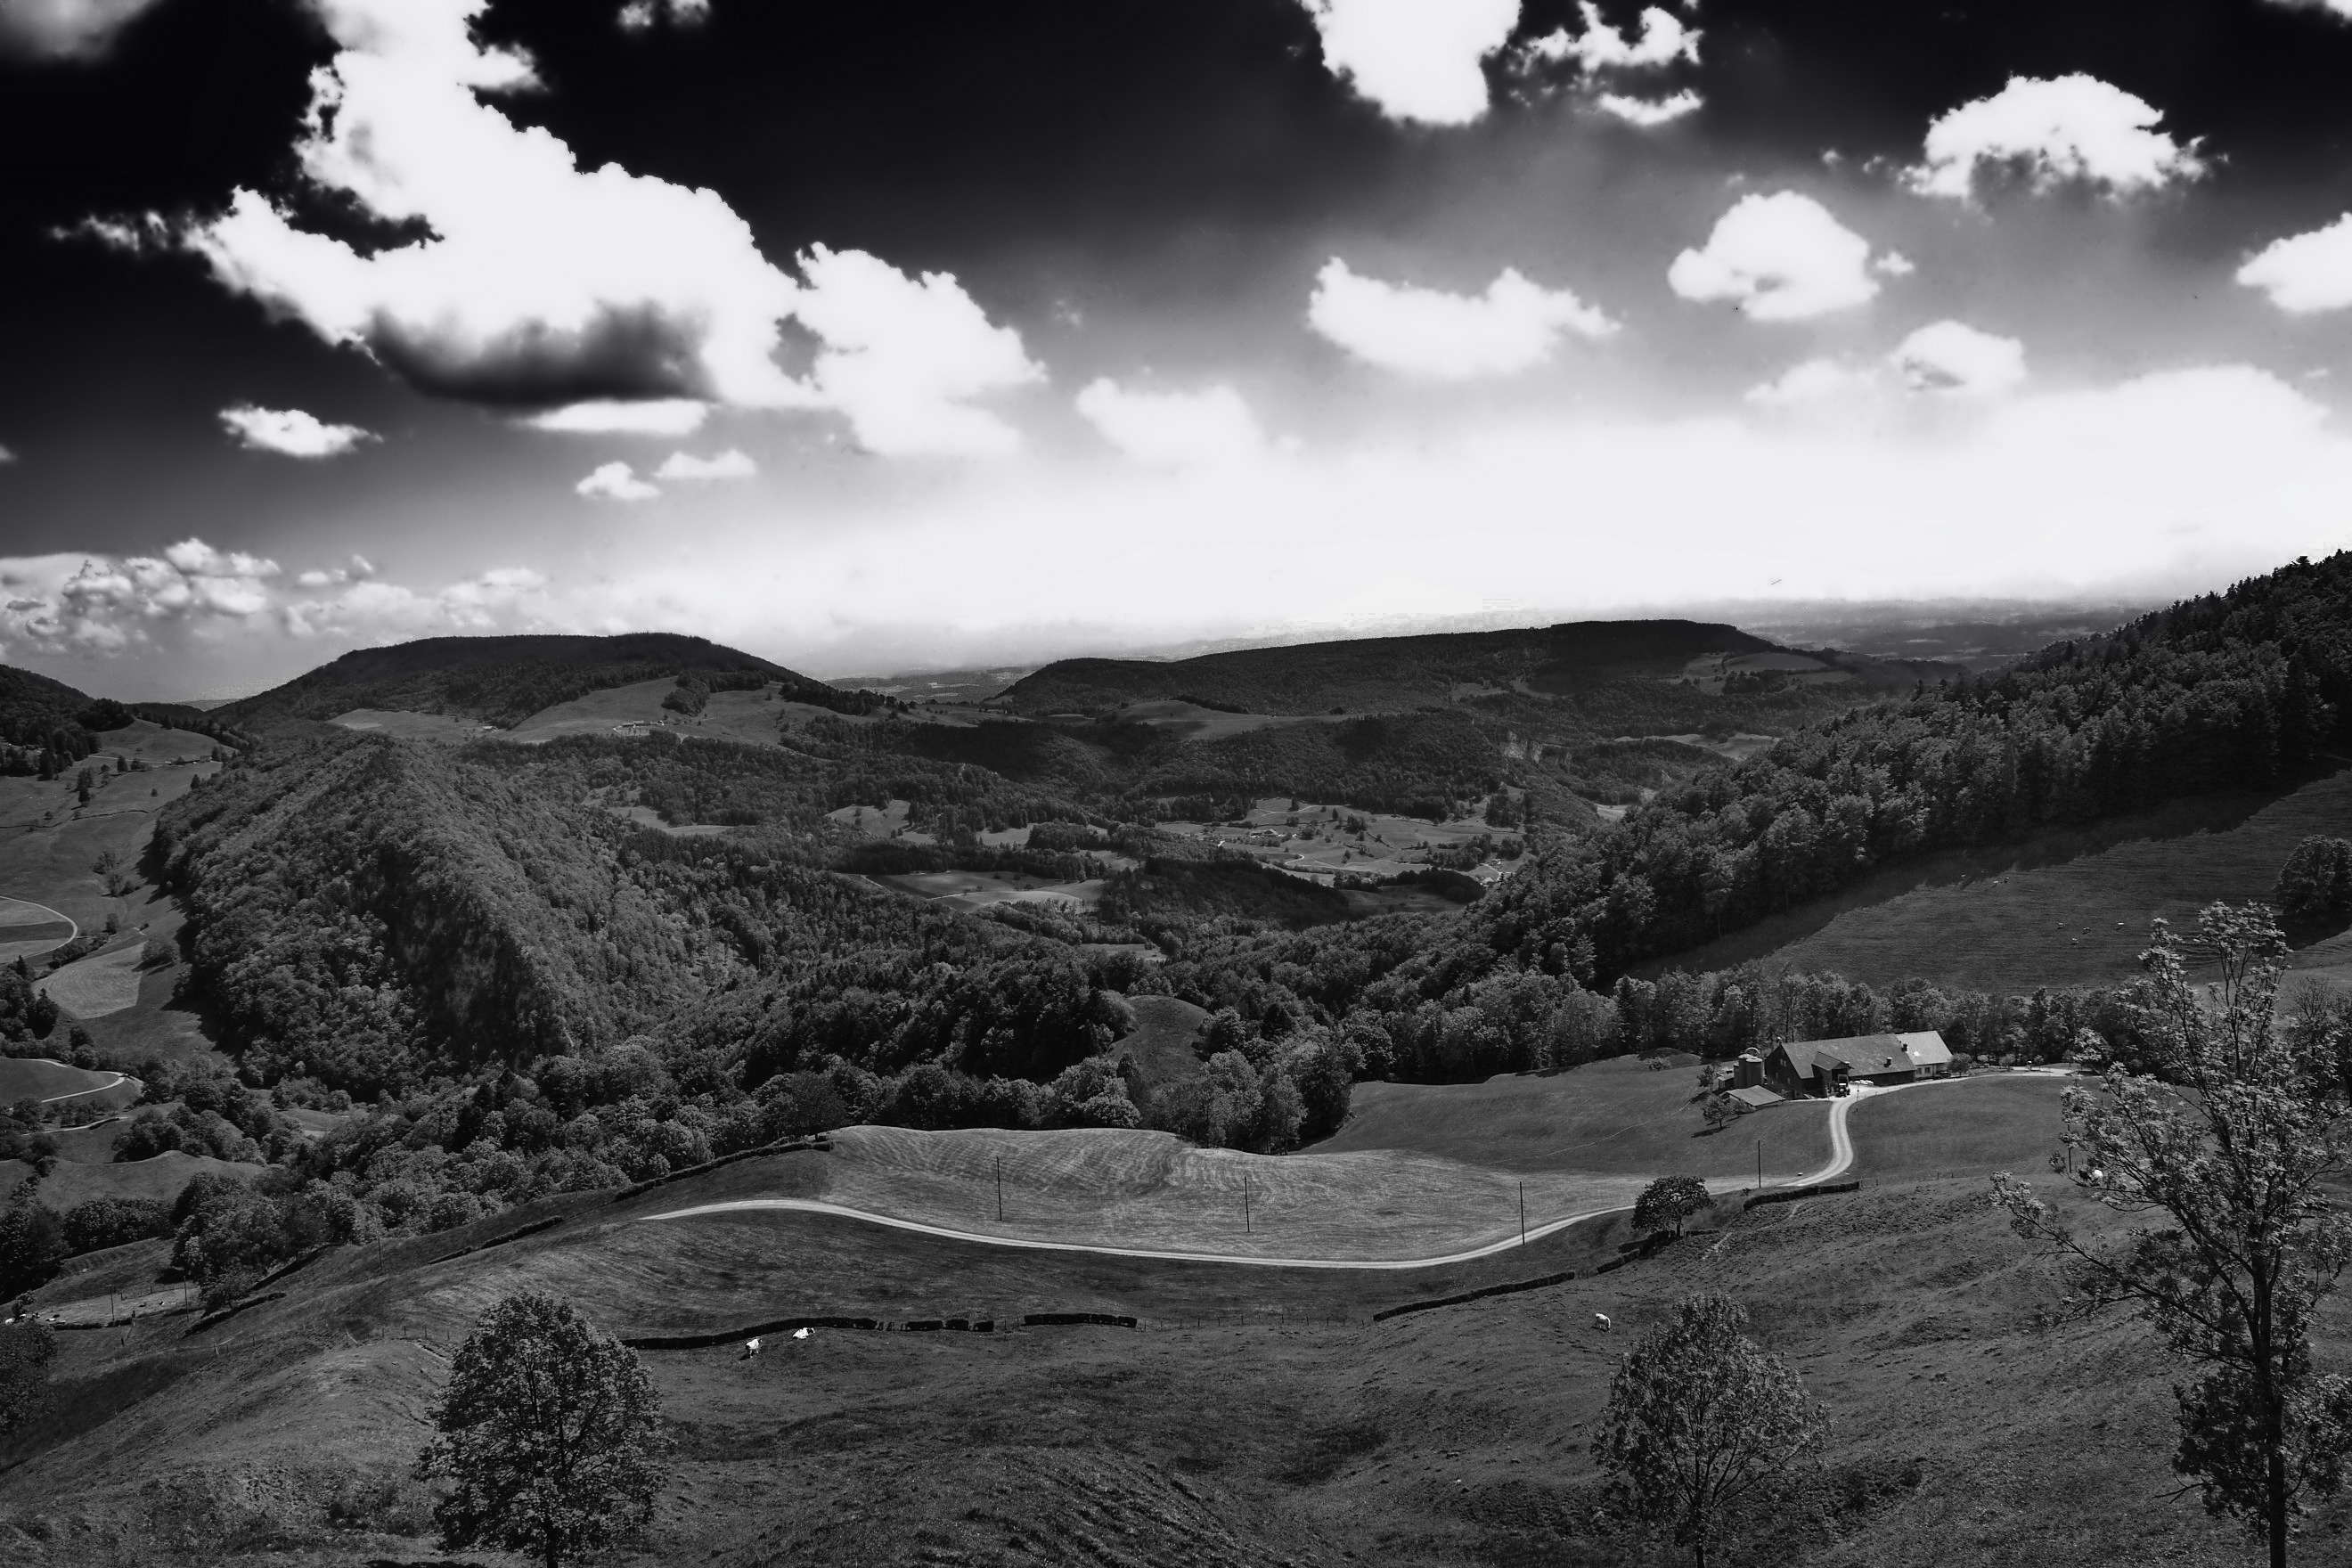
landscape, tree, nature, rock, mountain, snow, cloud, black and white, sky, photography, countryside, hill, scenic, darkness, monochrome, outside, clouds, fields, mountains, plateau, switzerland, vista, loch, rural area, monochrome photography, mountainous landforms